Thorold Rogers

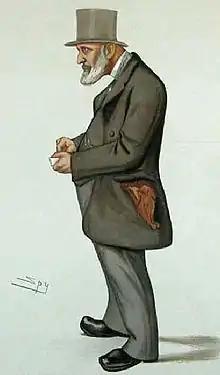
Rogers caricature by Leslie Ward from Vanity Fair

The Victorian journalist George W. E. Russell (1853–1919) relates an exchange between Rogers and Benjamin Jowett ("Fifteen Chapters of Autobiography", 1914, 111–2) :